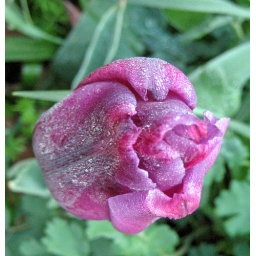
Morning of a really late frost that cause the loss of the stone fruit crop in the Goulburn Valley.